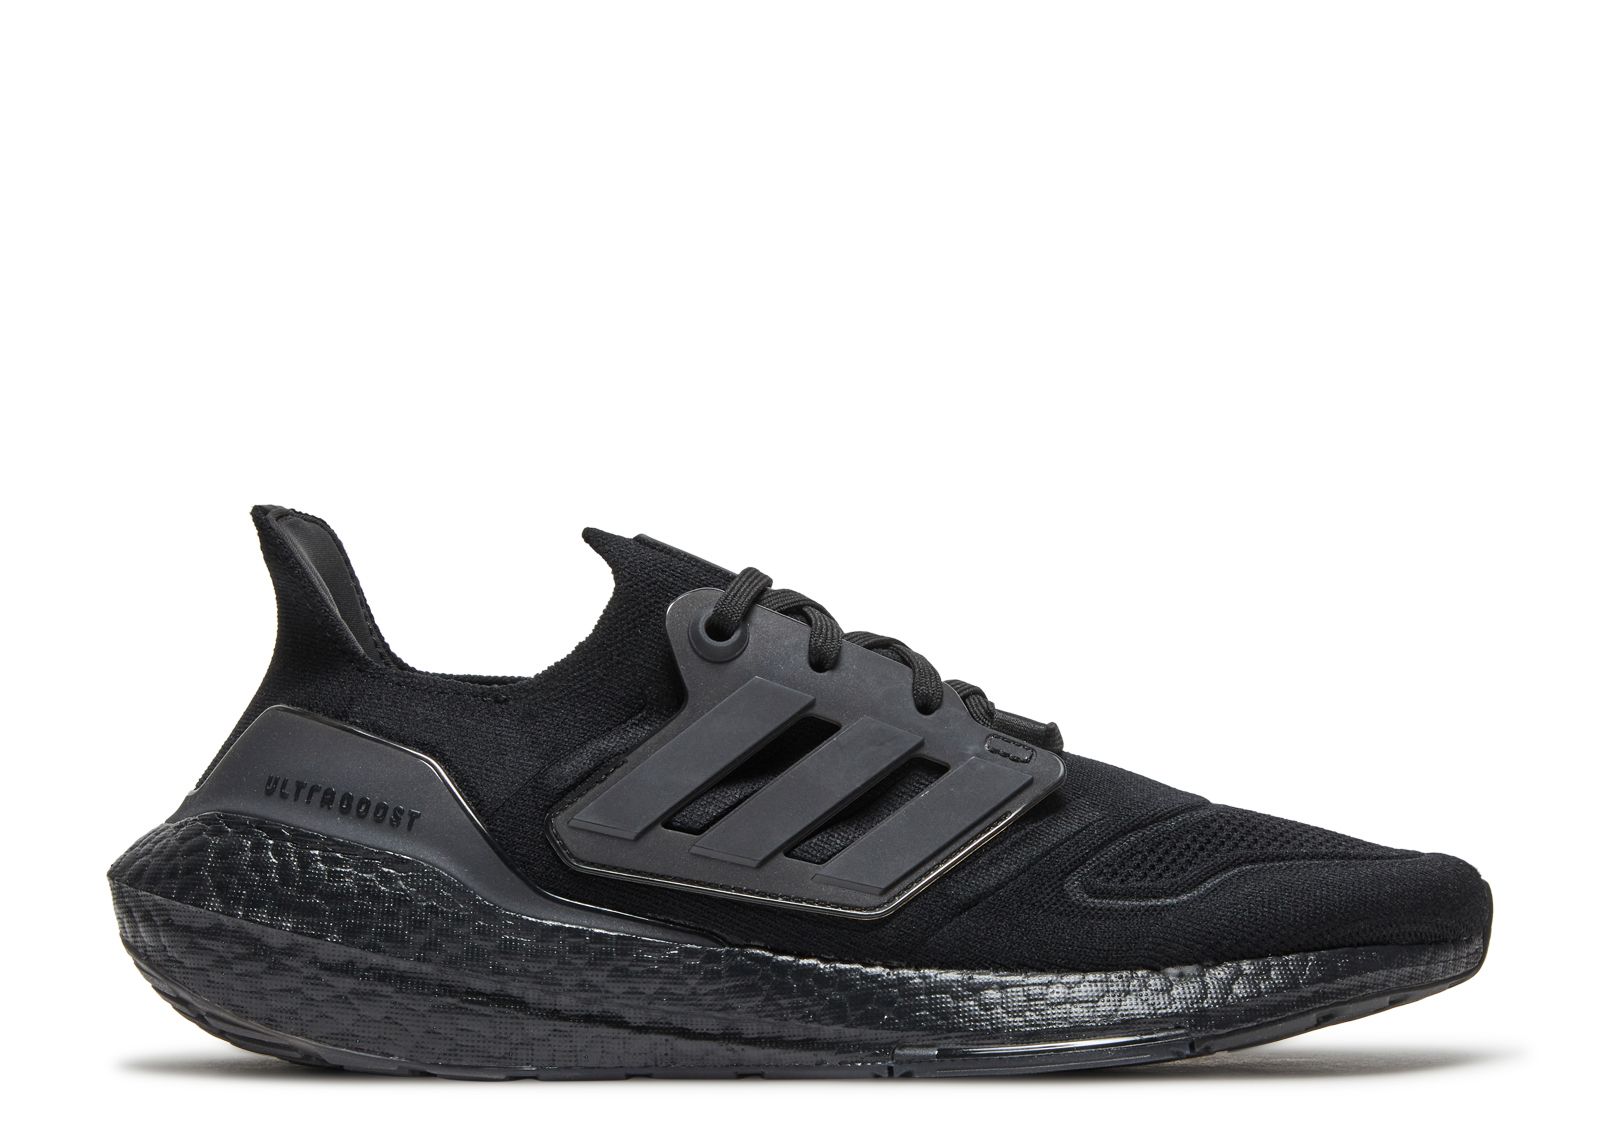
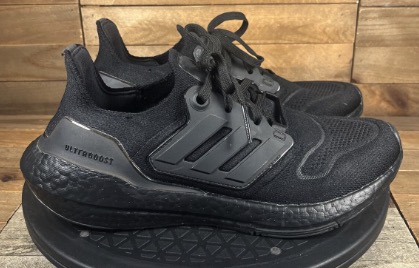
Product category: misc
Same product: yes